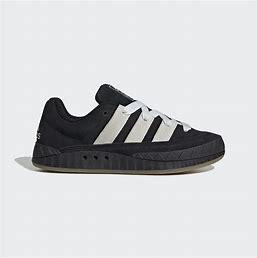
Brand: Adidas
Model: Adimatic